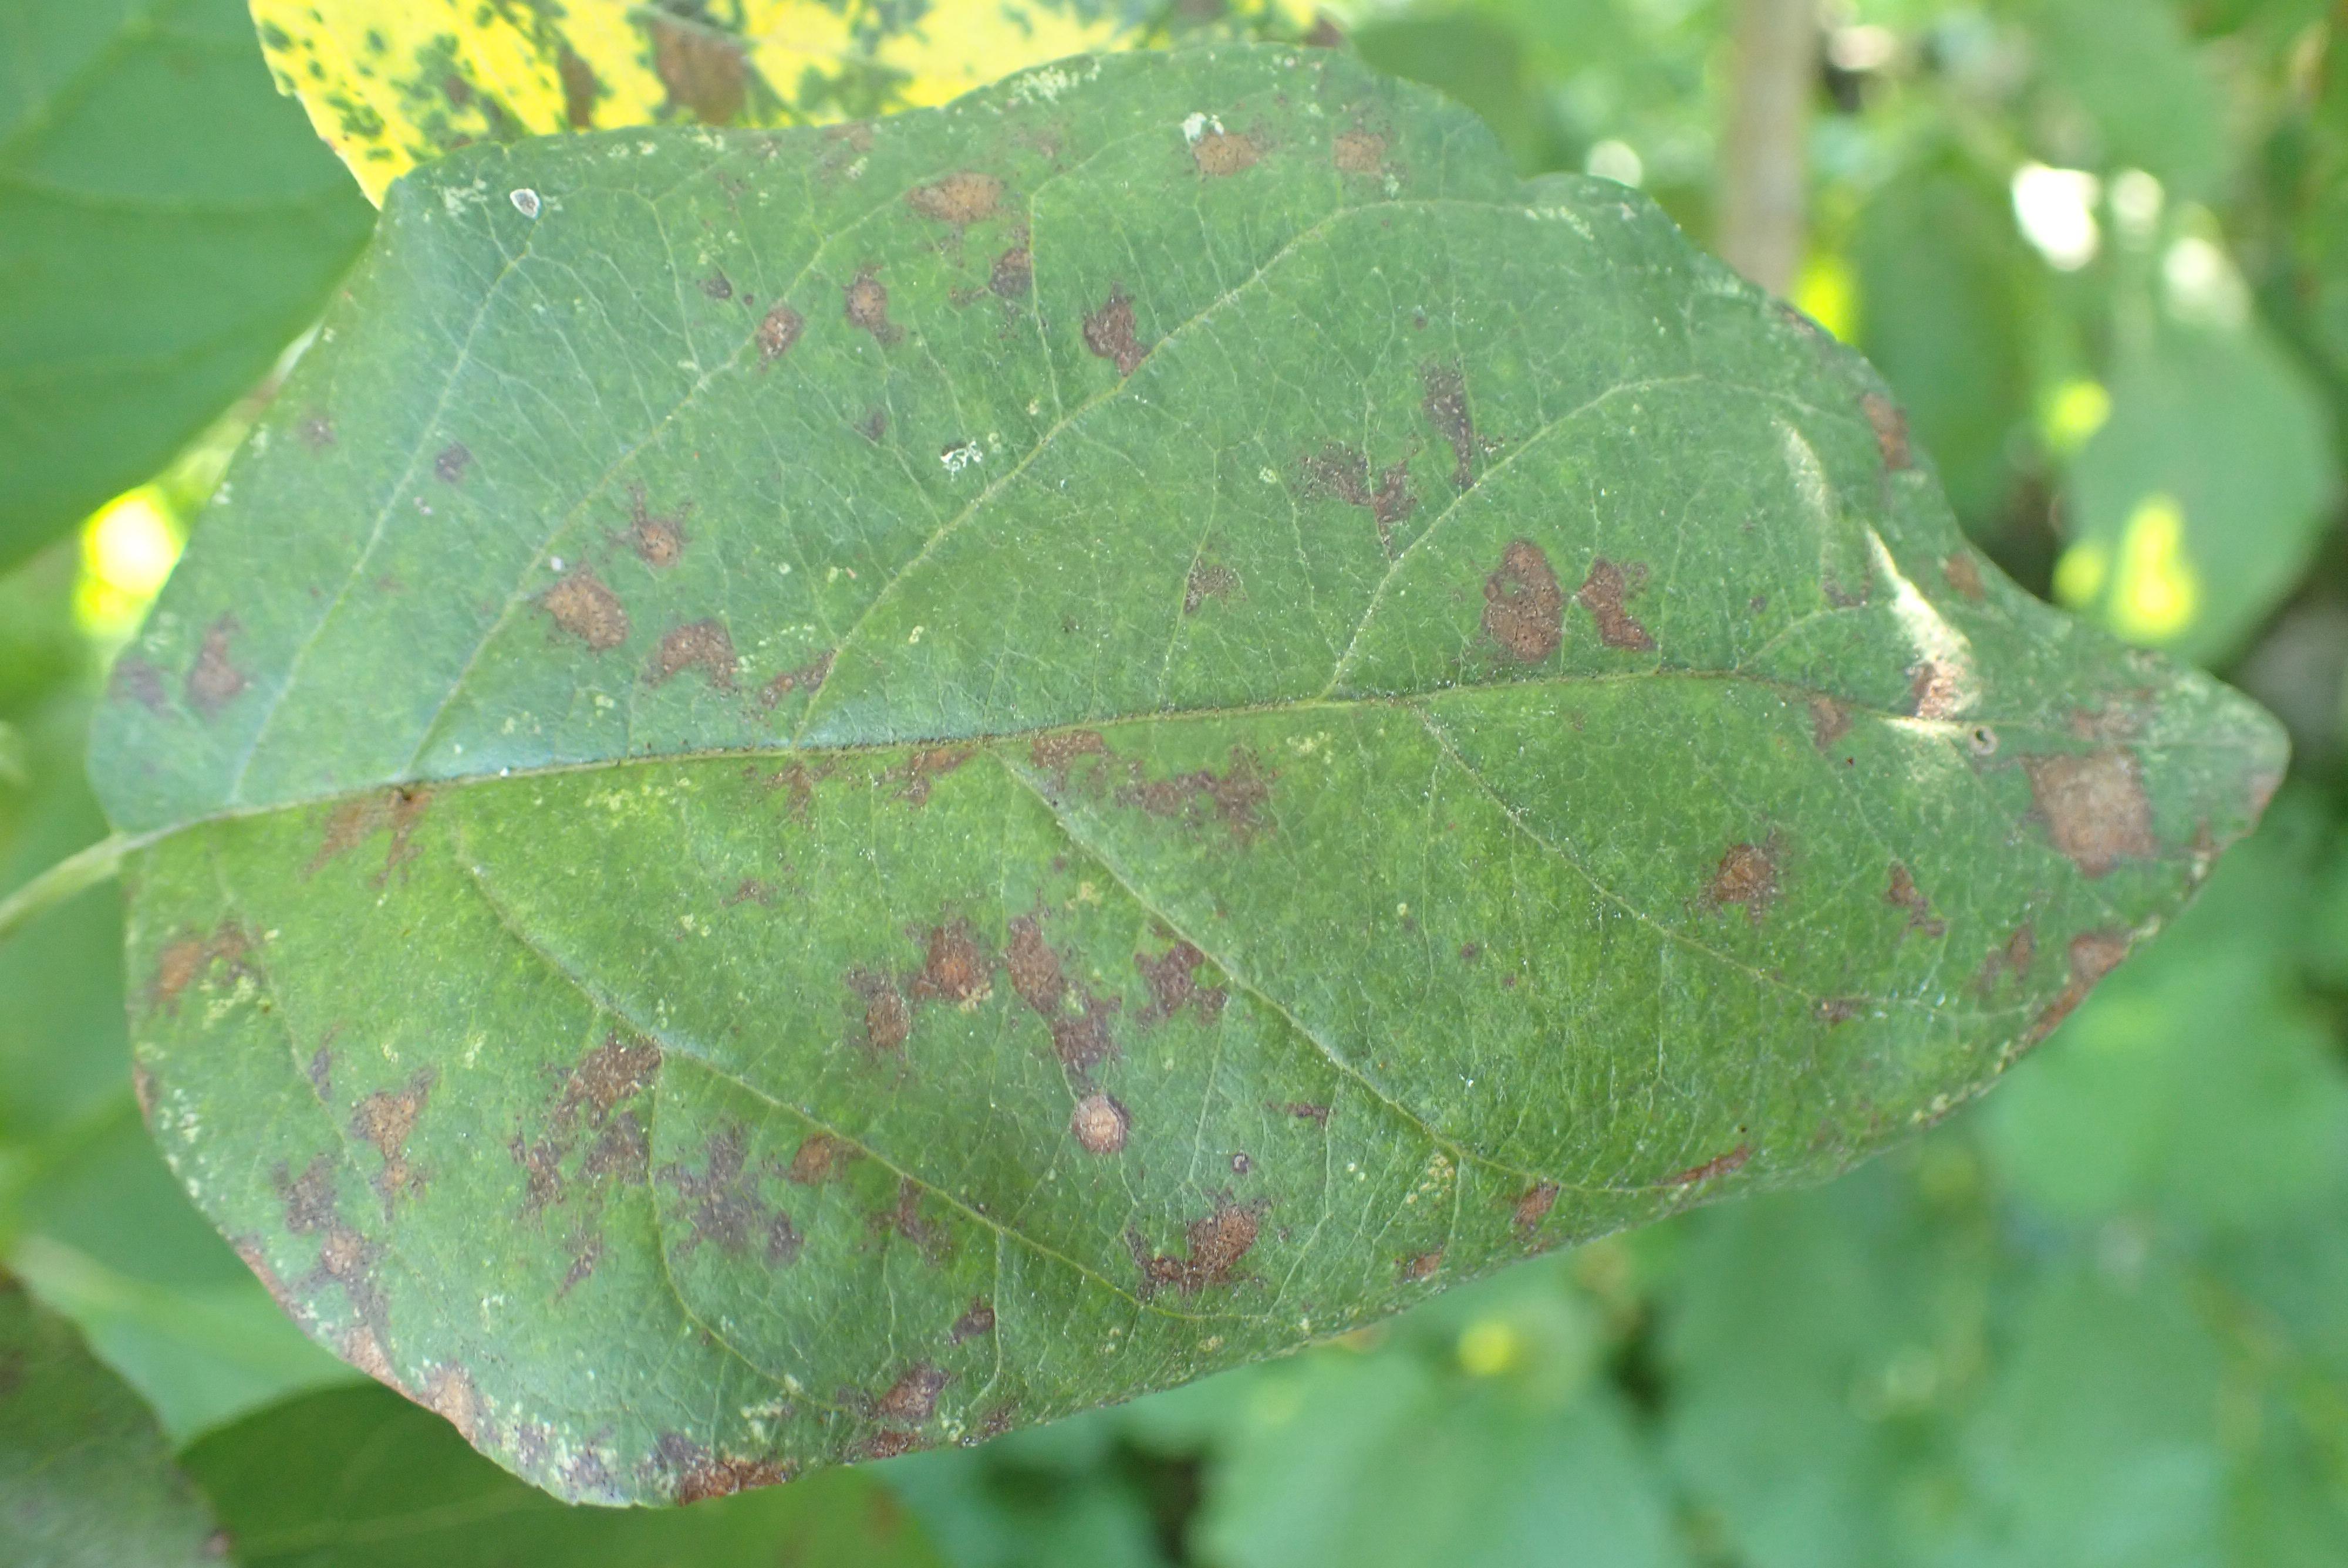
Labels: complex